Manasseh Masseh Lopes

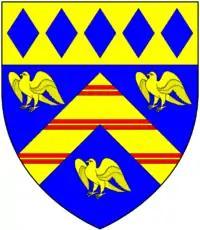
Arms of Lopes

Lopes was granted a coat of arms blazoned "Azure, a chevron or charged with three bars gemelles gules between three eagles rising of the second on a chief of the second five lozenges of the first".